Mariska Veres

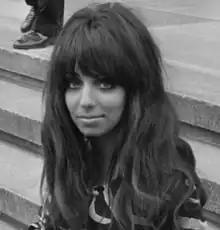
Veres in 1970

Maria Elisabeth Ender, better known as Mariska Veres (1 October 1947 – 2 December 2006), was a Dutch singer who was best known as the lead singer of the rock group Shocking Blue. She was known for her sultry voice, eccentric performances, and her striking appearance which featured kohl-rimmed eyes, and high and long jet-black hair, which was actually a wig.